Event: Nepal Earthquake
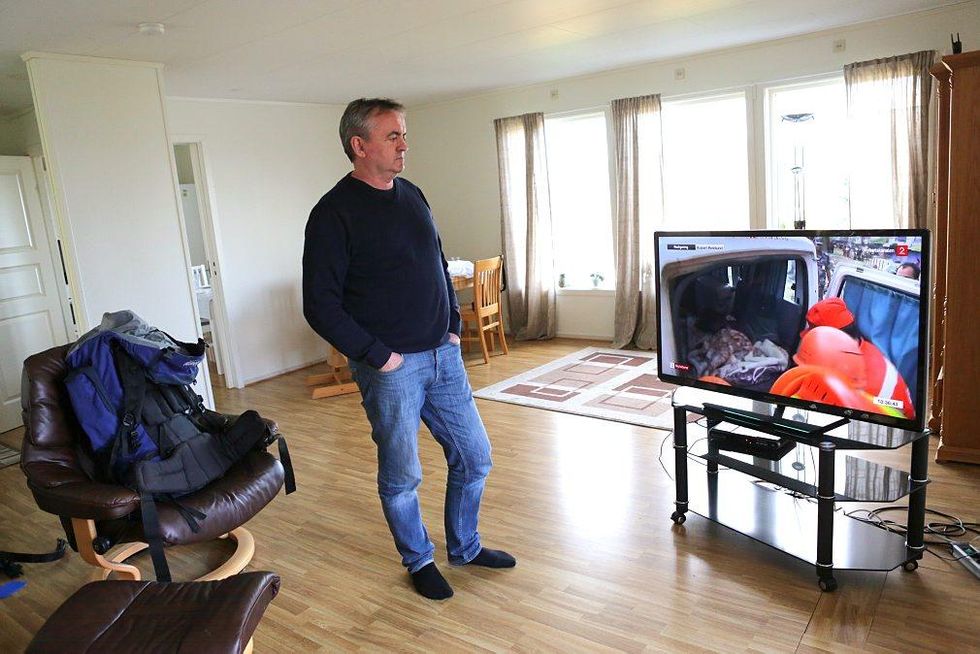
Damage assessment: no_damage